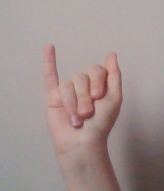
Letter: meem